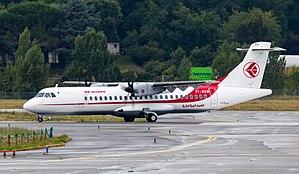
Air Algérie, est la compagnie aérienne nationale algérienne. Créée en 1947, quand fut constituée la Compagnie générale de transport, dont le réseau était principalement orienté vers la France.